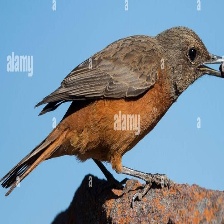
Species: CAPE ROCK THRUSH
Scientific name: MONTICOLA RUPESTRIS